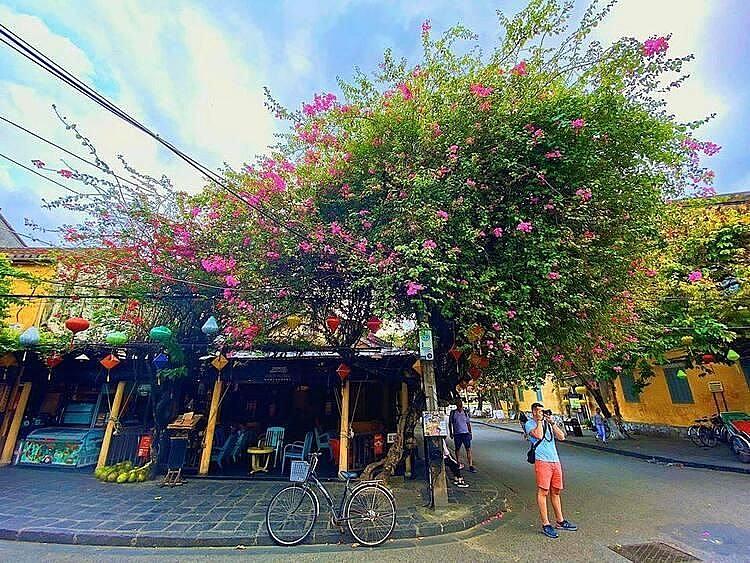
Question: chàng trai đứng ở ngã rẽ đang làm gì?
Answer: chàng trai đang đứng chụp ảnh